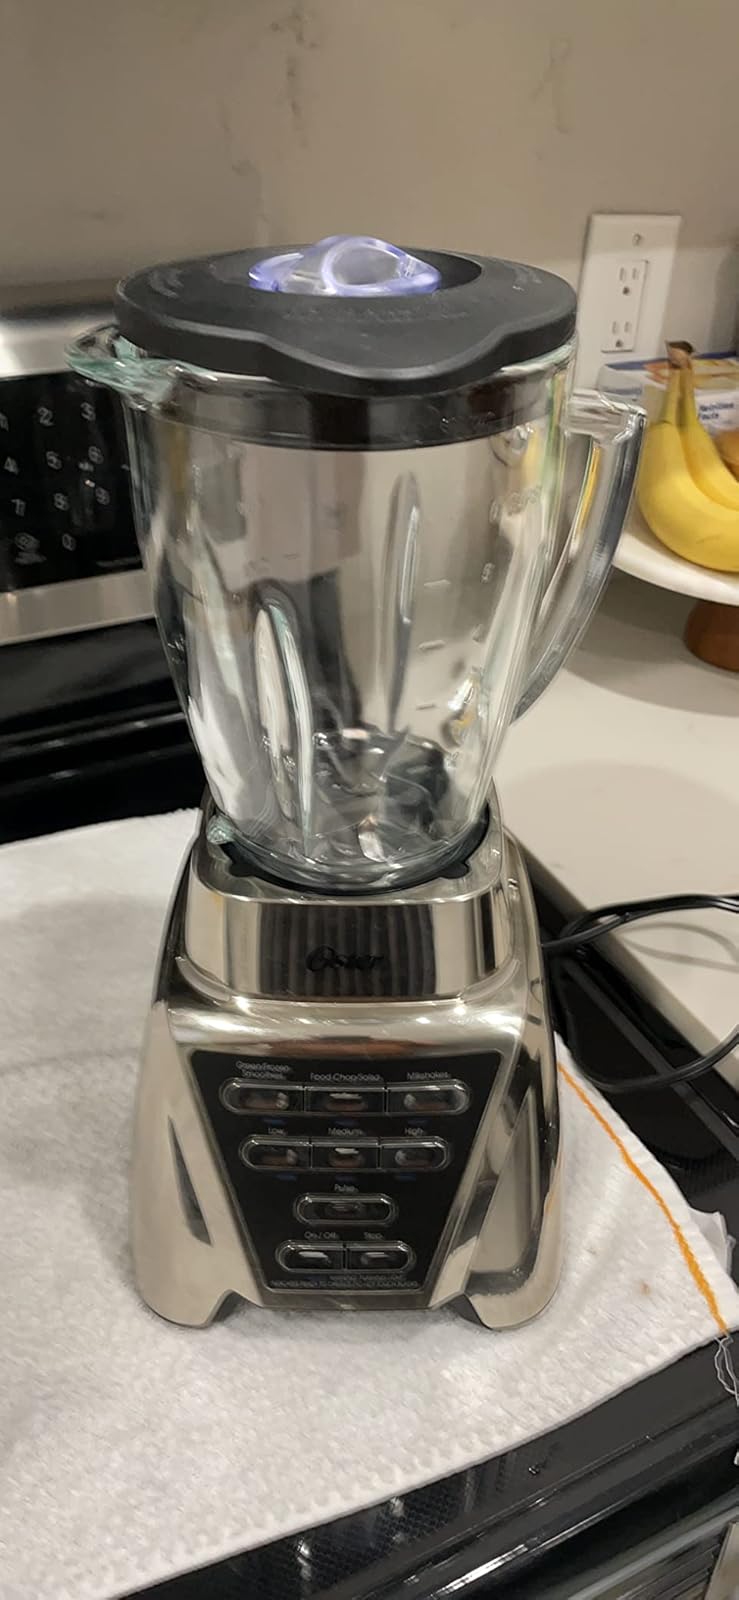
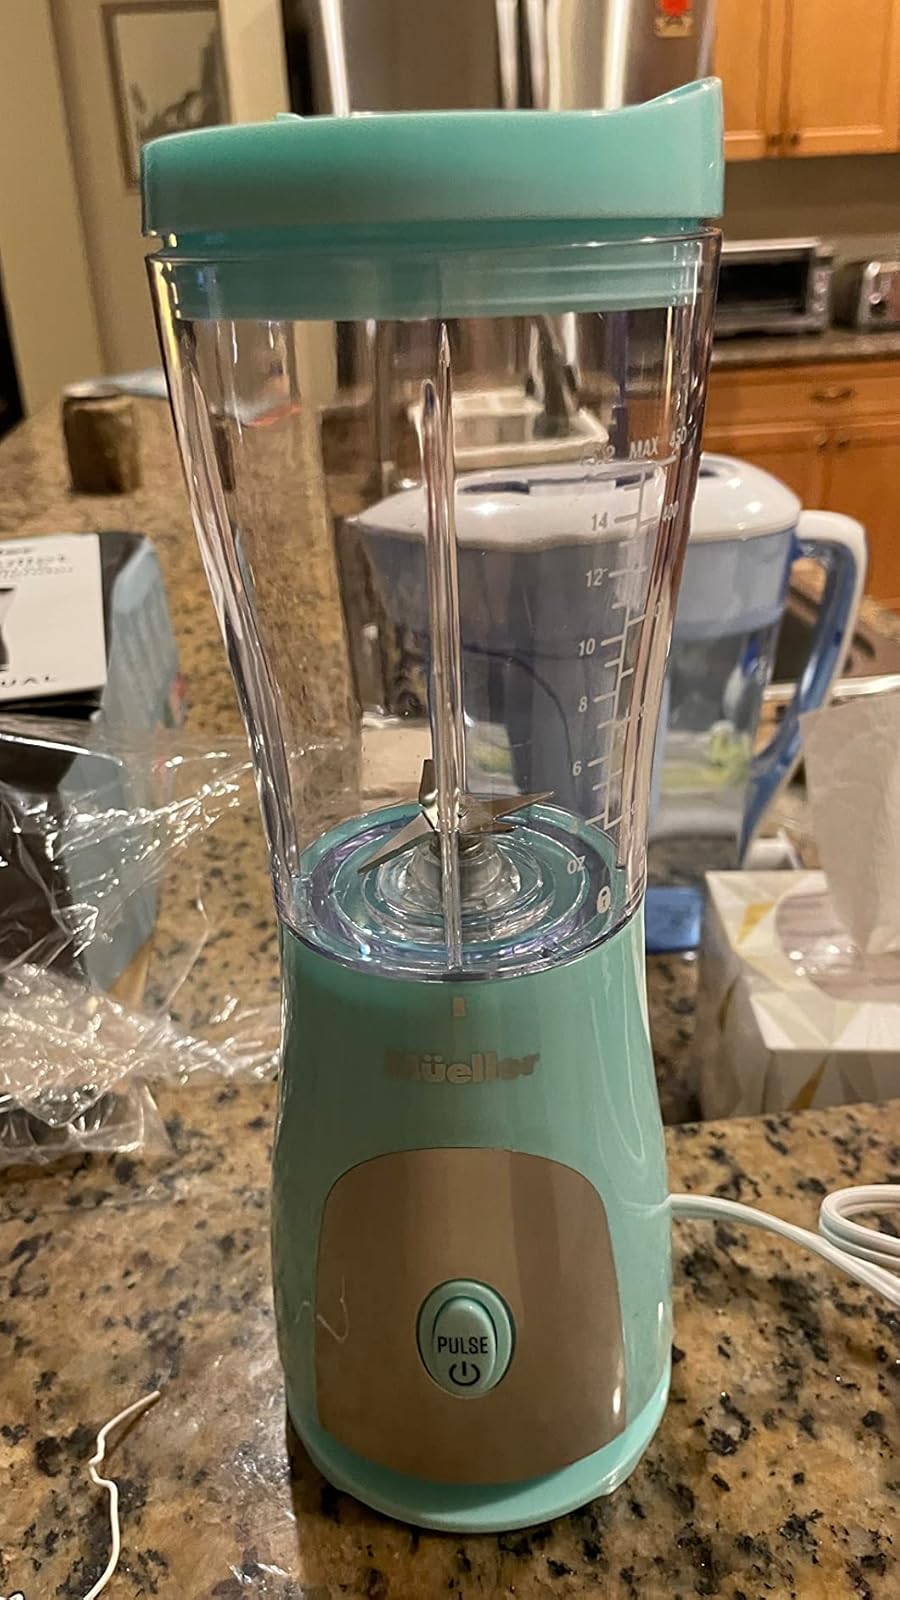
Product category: items_blender
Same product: no